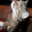
Label: cat